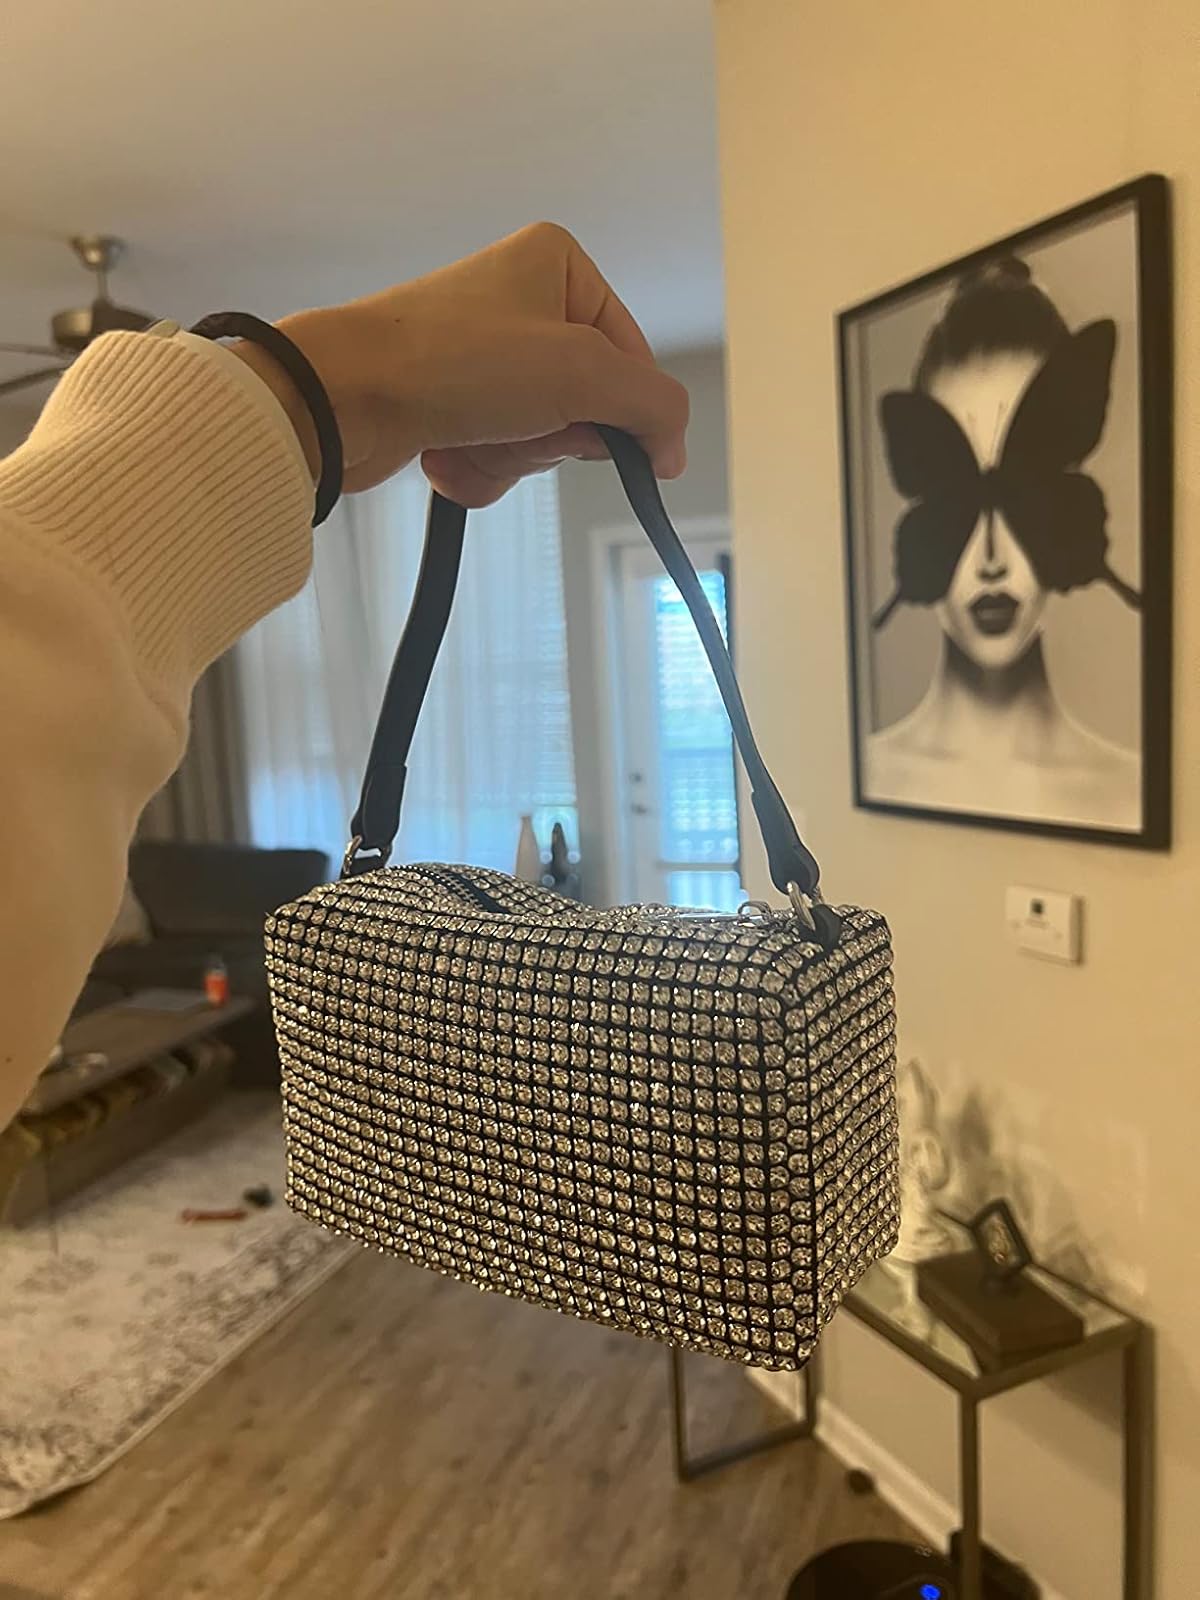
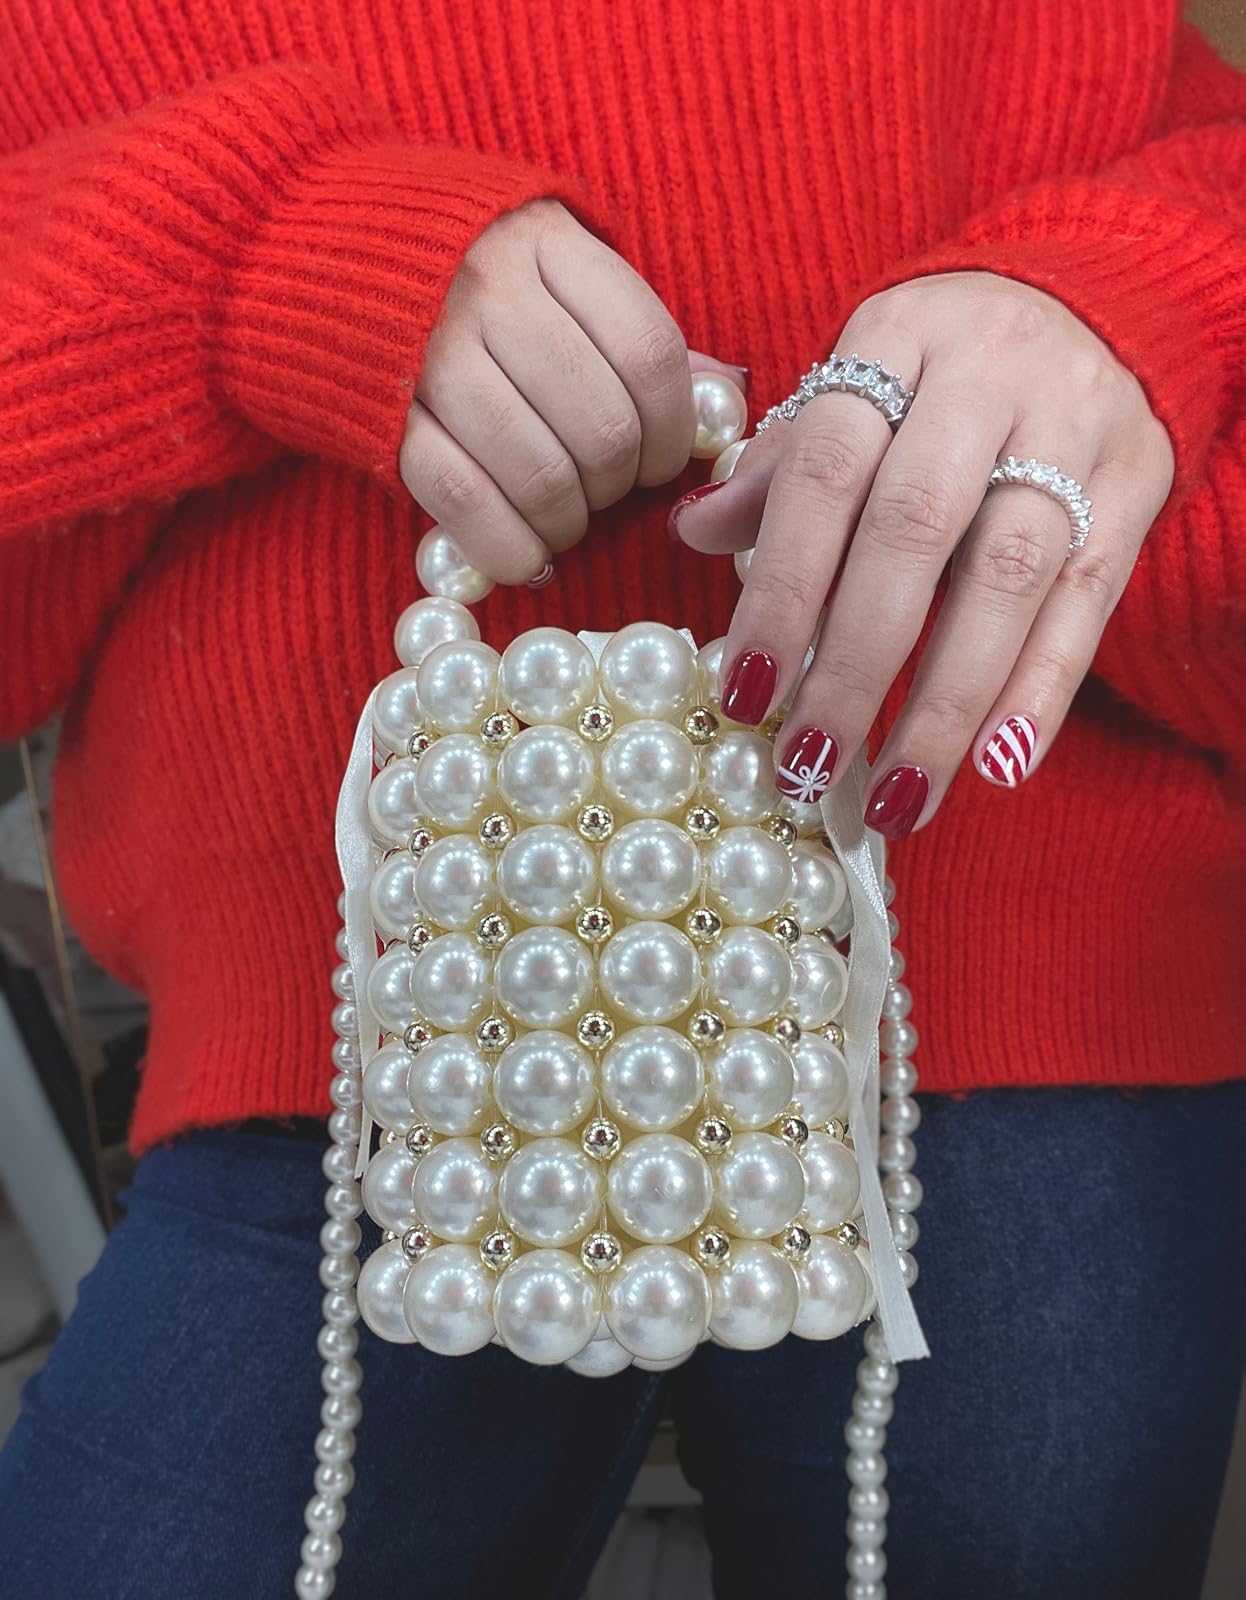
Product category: accessories_handbag
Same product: no